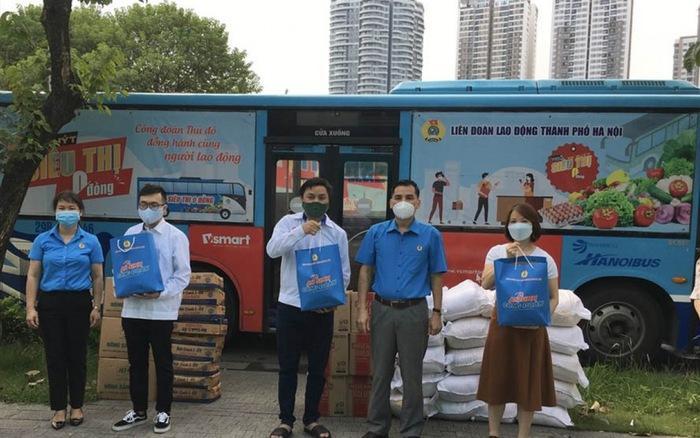
một người phụ nữ mặc váy đang cầm một túi đồ trên tay